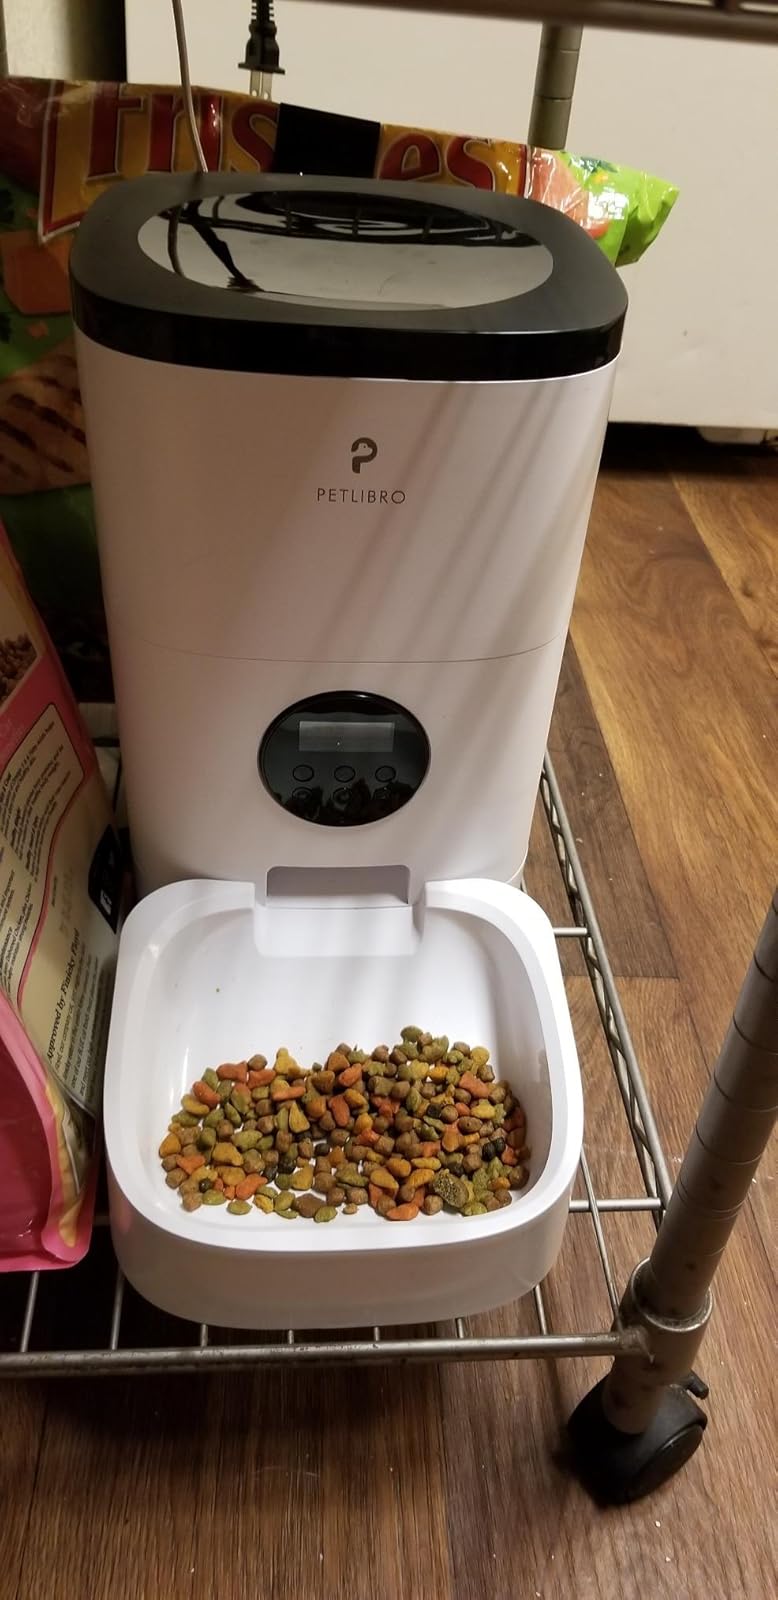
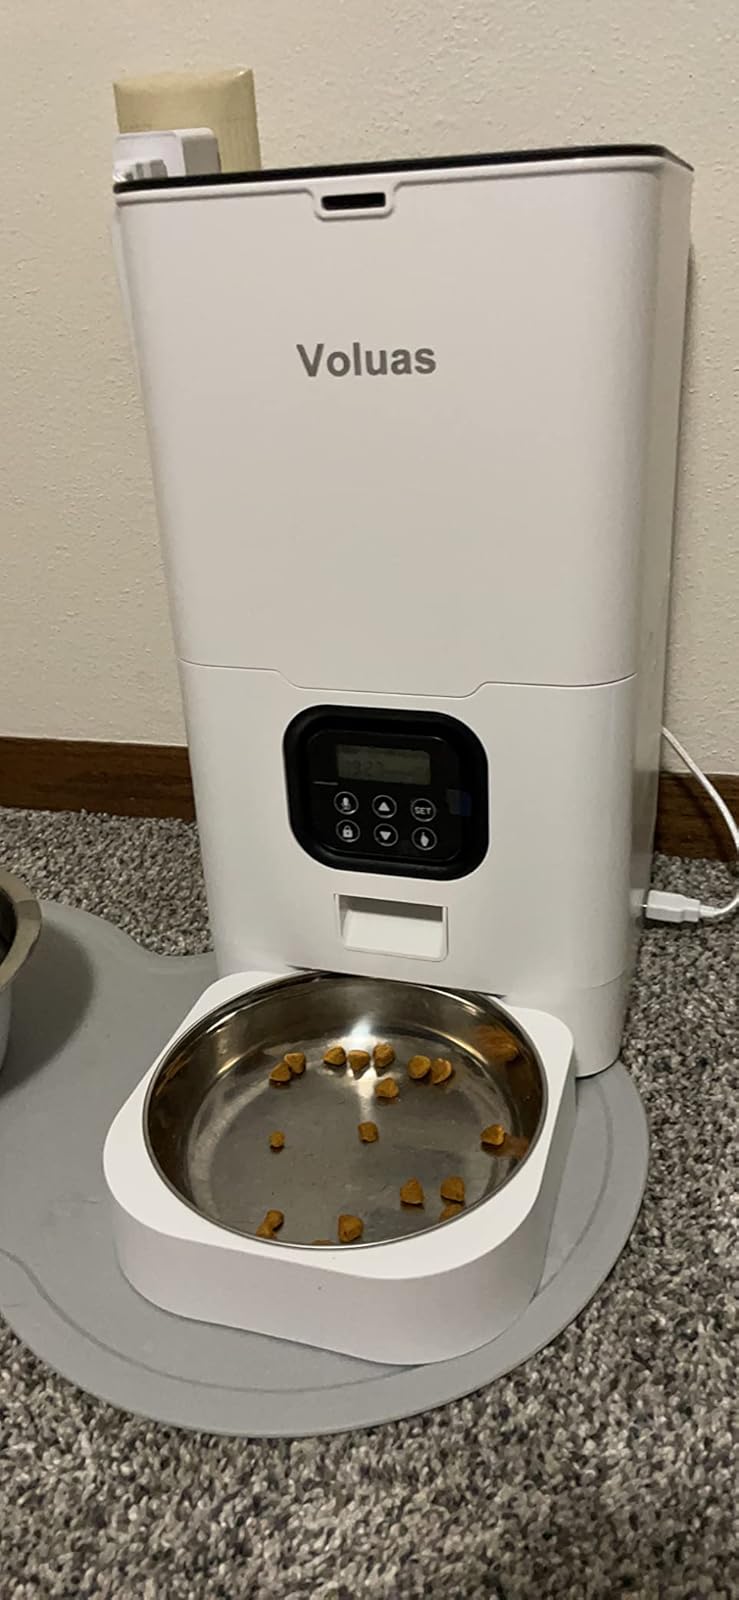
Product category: items_feeder
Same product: no